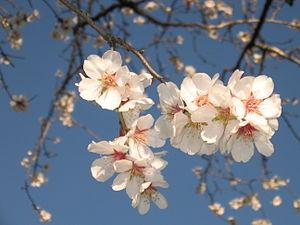
Fleurs d'amandier Italiano: Fiori di mandorlo Português: Flores de amendoeira